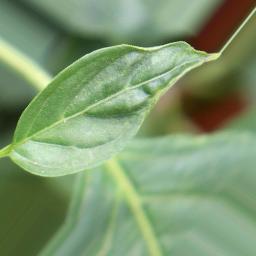
Label: mites_and_trips